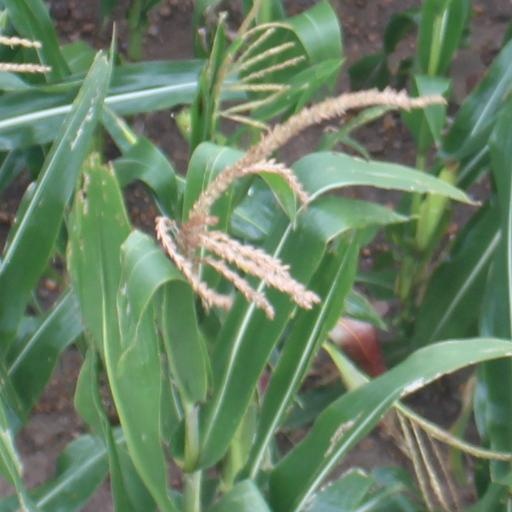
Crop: maize; corn